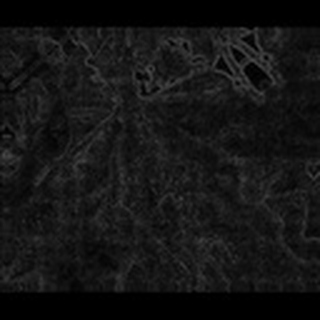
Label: cotton_bacterial_blight